Complications of traumatic brain injury

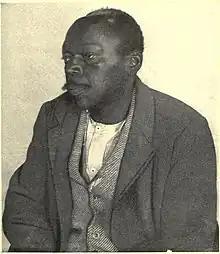
Traumatic brain injury, hit by an engine. Patient briefly had mania and epilepsy followed by dementia; portion of frontal and parietal bone removed.

Most patients with severe TBI who recover consciousness experience cognitive disabilities, including the loss of many higher-level mental skills. Cognitive deficits that can follow TBI include impaired attention; disrupted insight, judgement, and thought; reduced processing speed; distractibility; and deficits in executive functions such as abstract reasoning, planning, problem-solving, and multitasking. Memory loss, the most common cognitive impairment among head-injured people, occurs in 20–79% of people with closed head trauma, depending on severity. Post-traumatic amnesia (PTA), a confusional state with impaired memory, is characterized by loss of specific memories or the partial inability to form or store new ones.